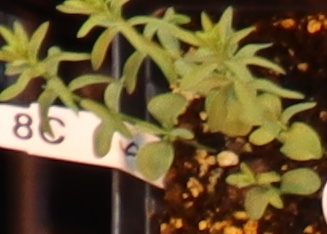
Label: Flax